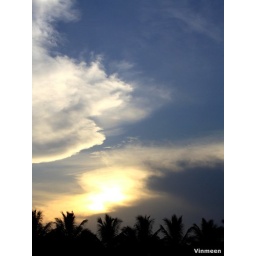
Taken at a Farm near Pongalur(Near by Annur). Sun was hiding behind dark Clouds amidst clear blue sky.